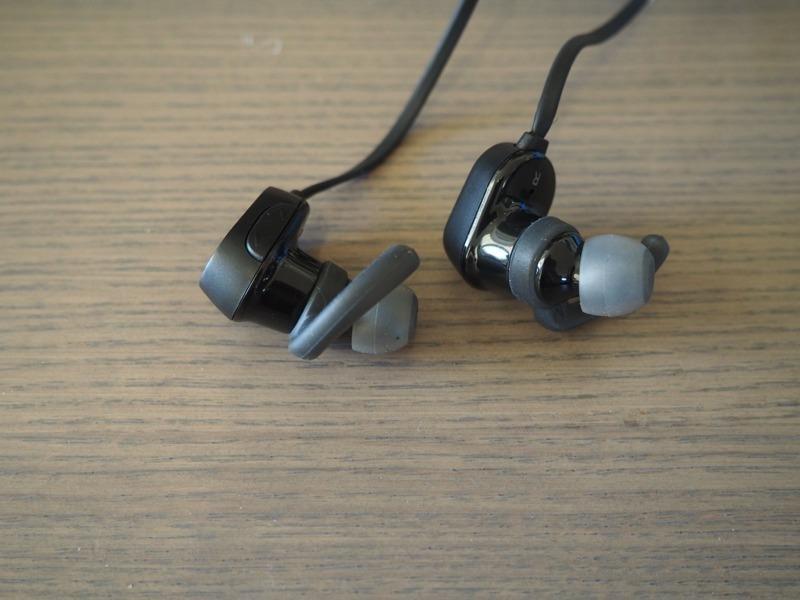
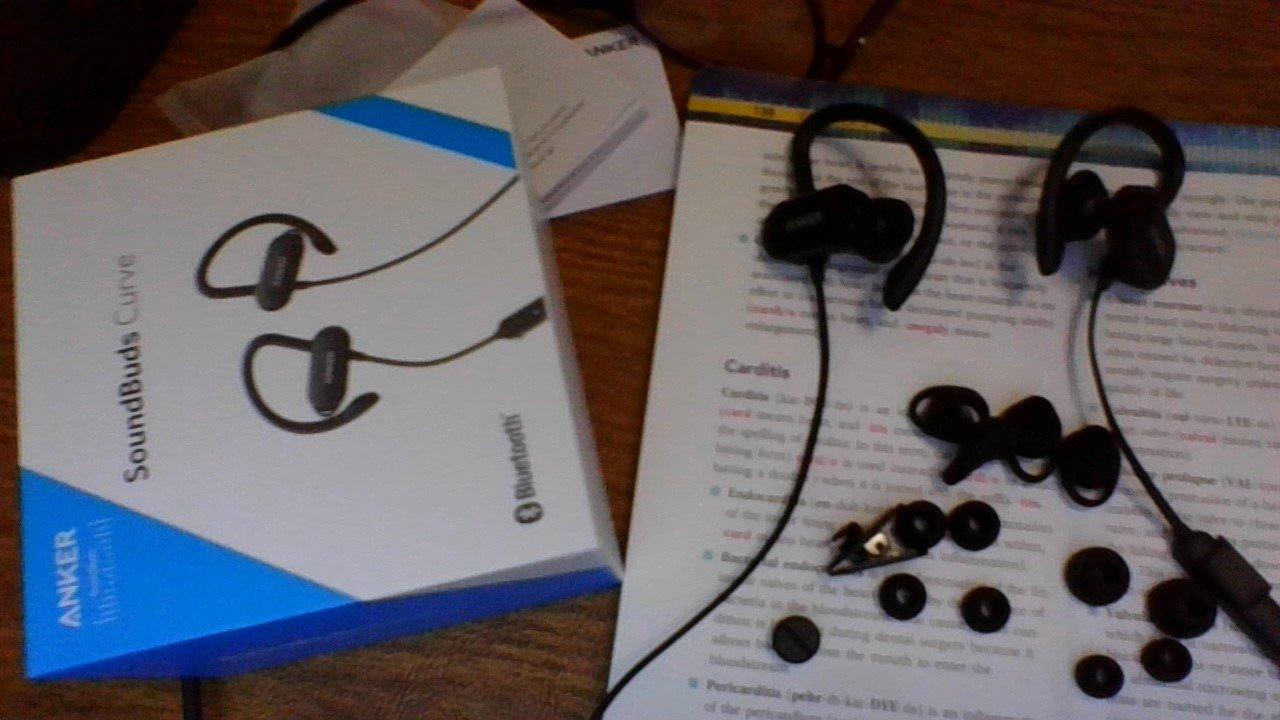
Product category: headphones
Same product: no